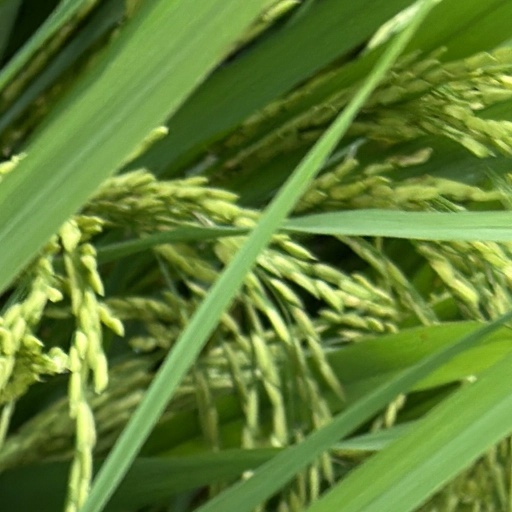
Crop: rice